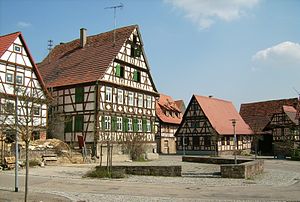
Maulbronn
Town square
Maulbronn er en by i Enzkreis i den tyske delstat Baden-Württemberg. Byen er kendt blandt andet for Lorsch Kloster som er opført på UNESCOs verdensarvsliste.